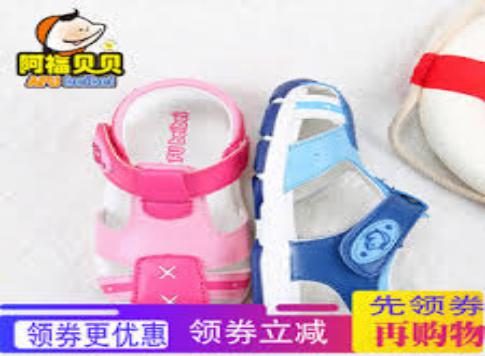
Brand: AFuBeiBei
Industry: Clothes